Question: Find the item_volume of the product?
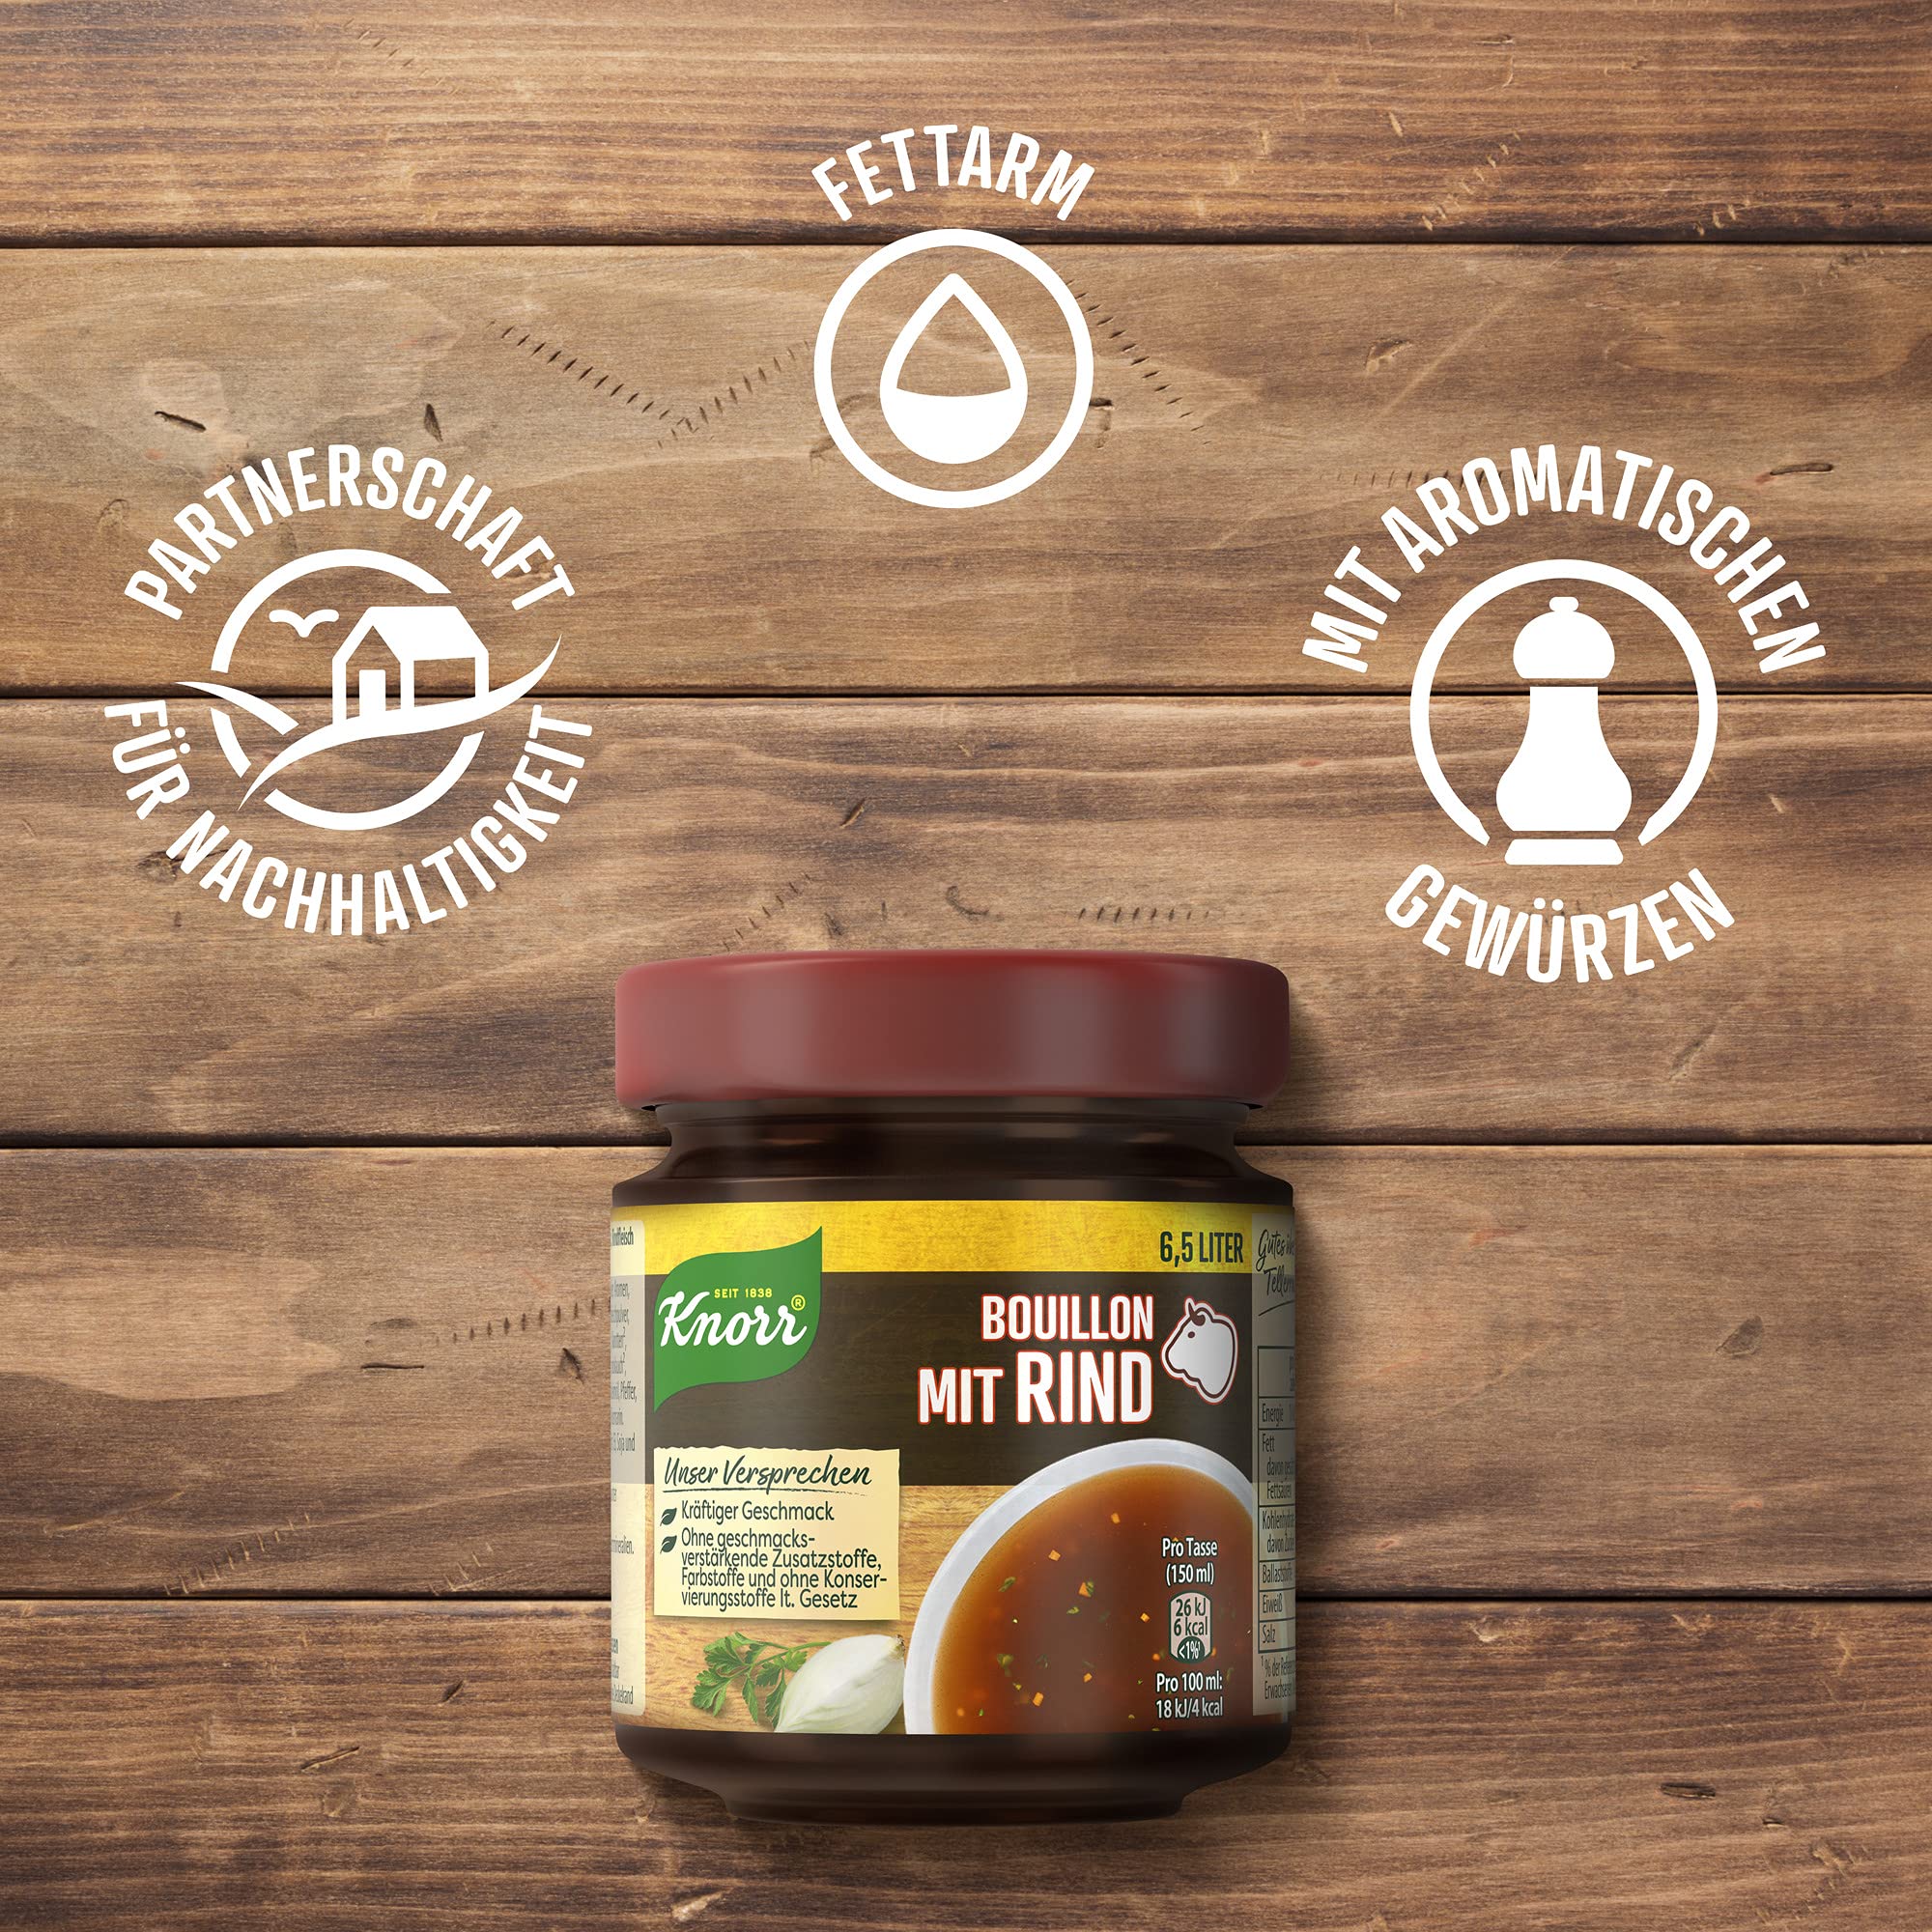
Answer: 6.5 litre